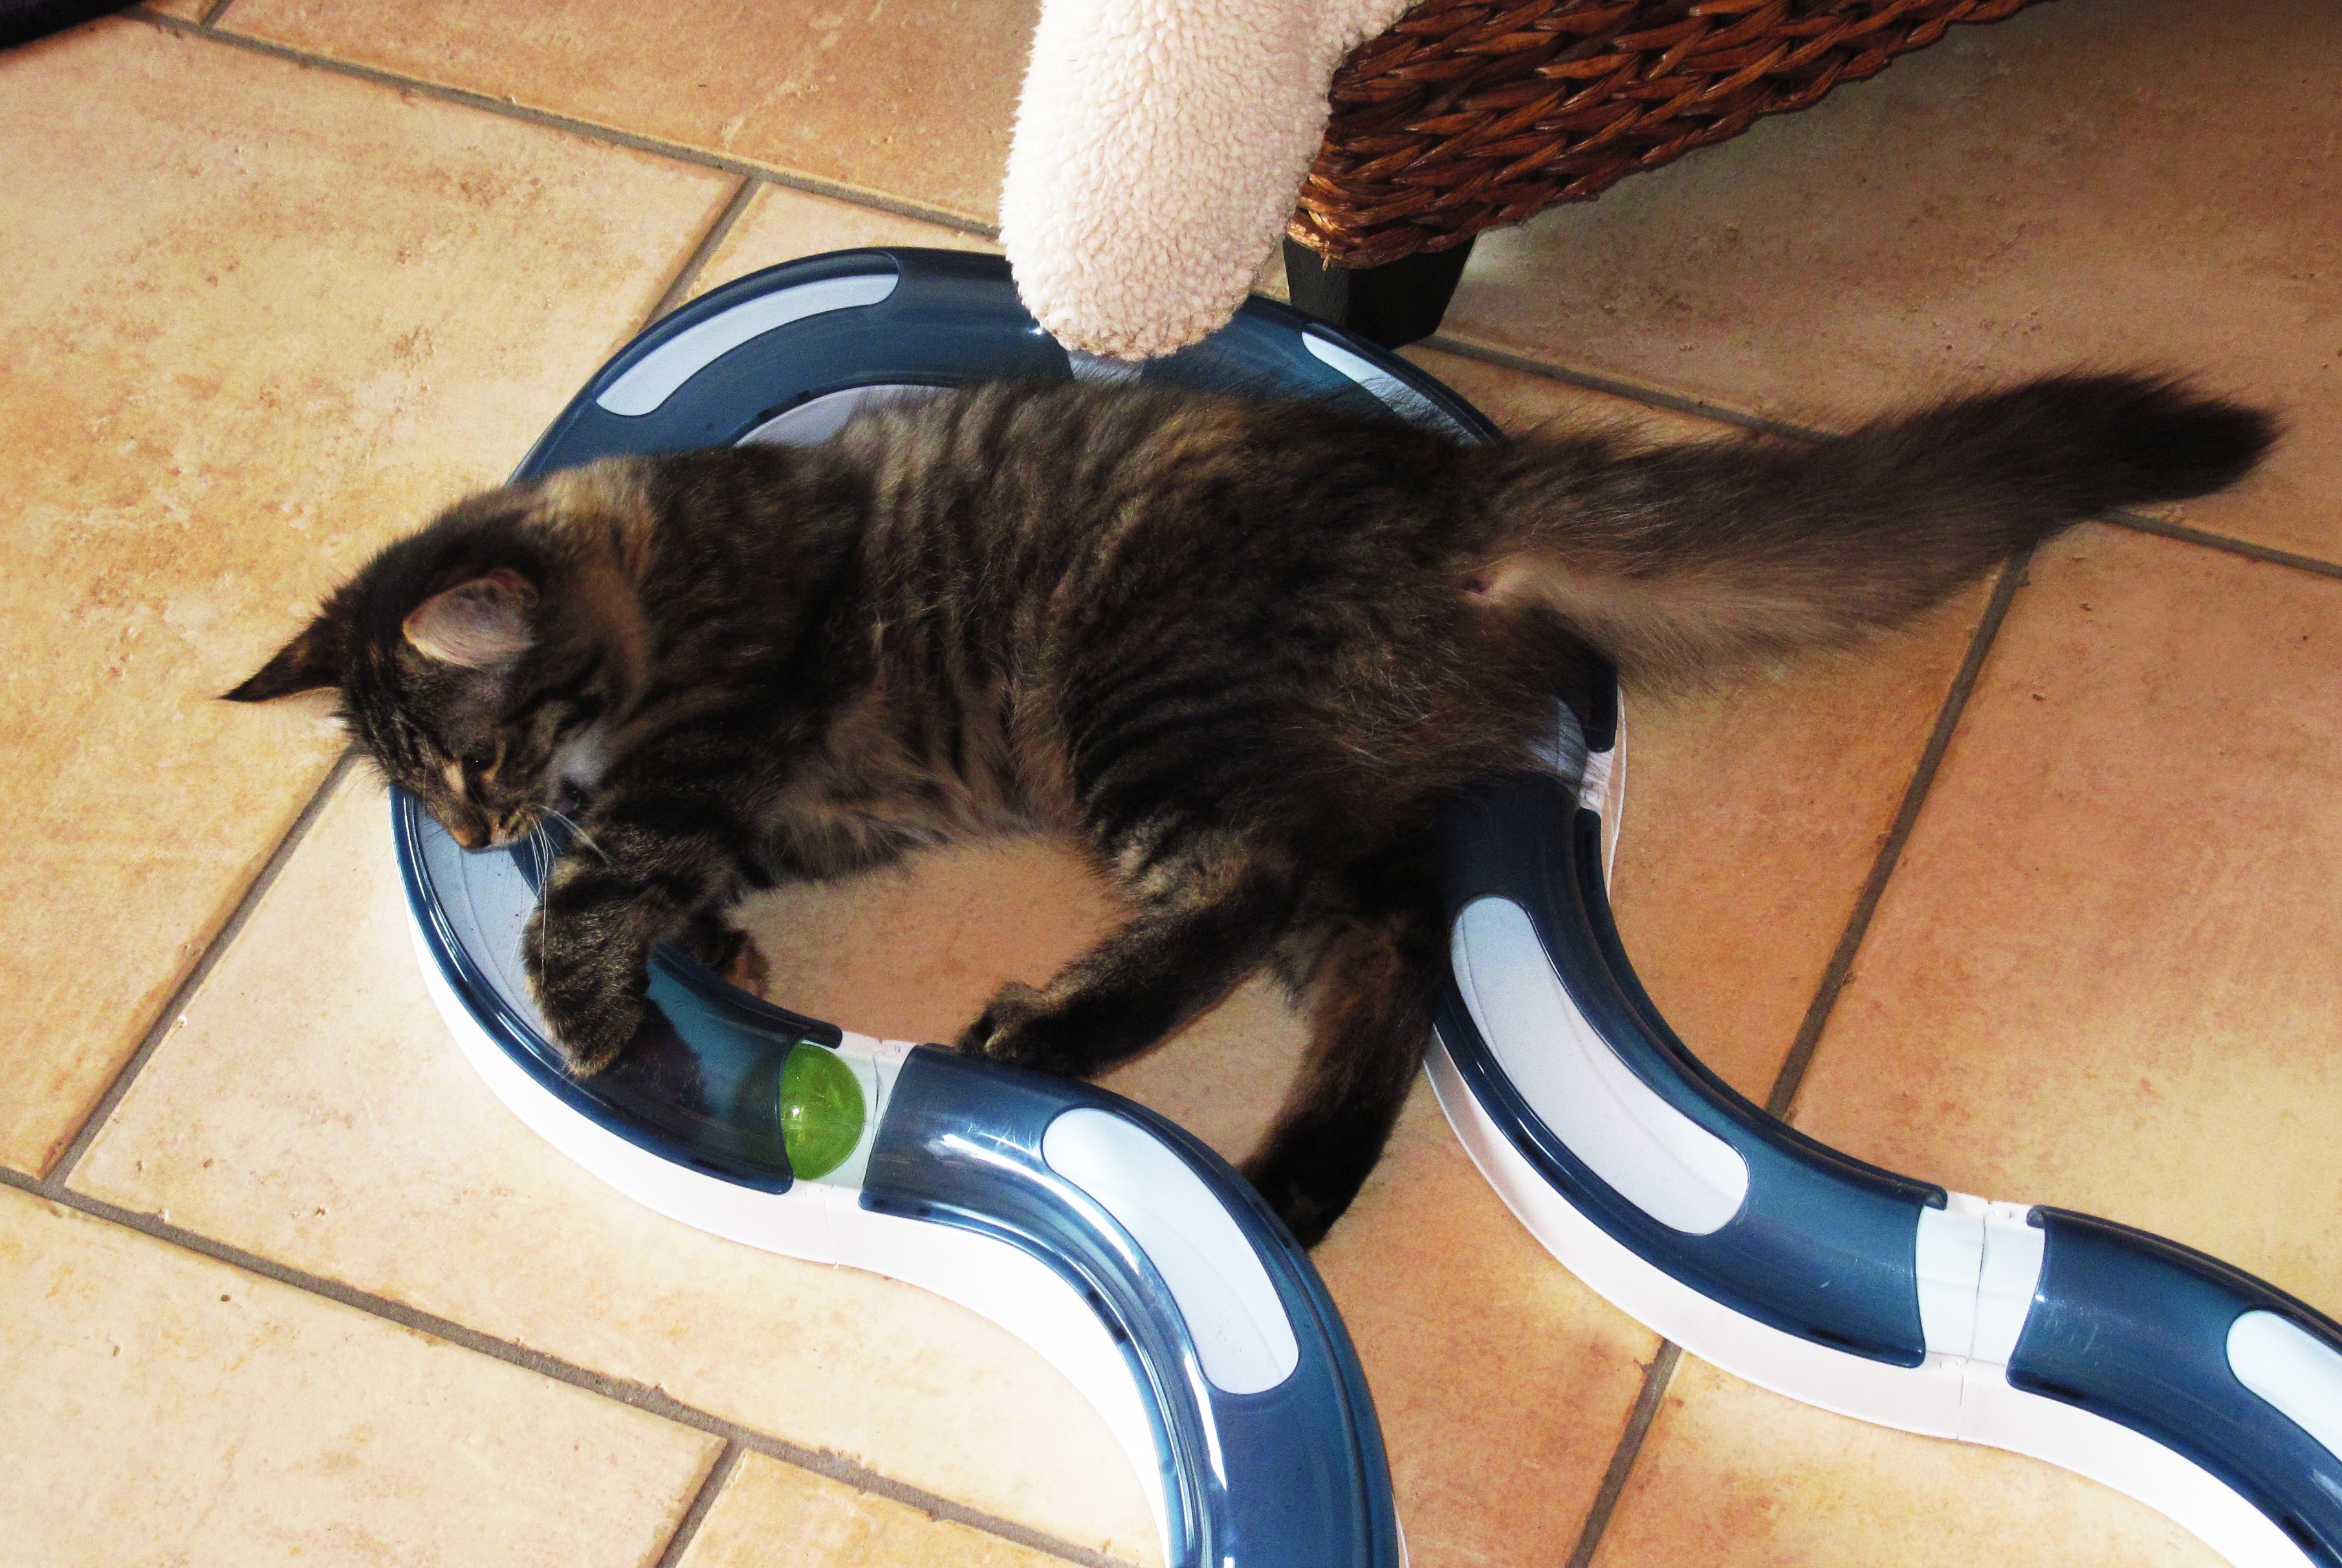
play, kitten, cat, mammal, whiskers, vertebrate, small to medium sized cats, cat like mammal, little kitten, cat toy